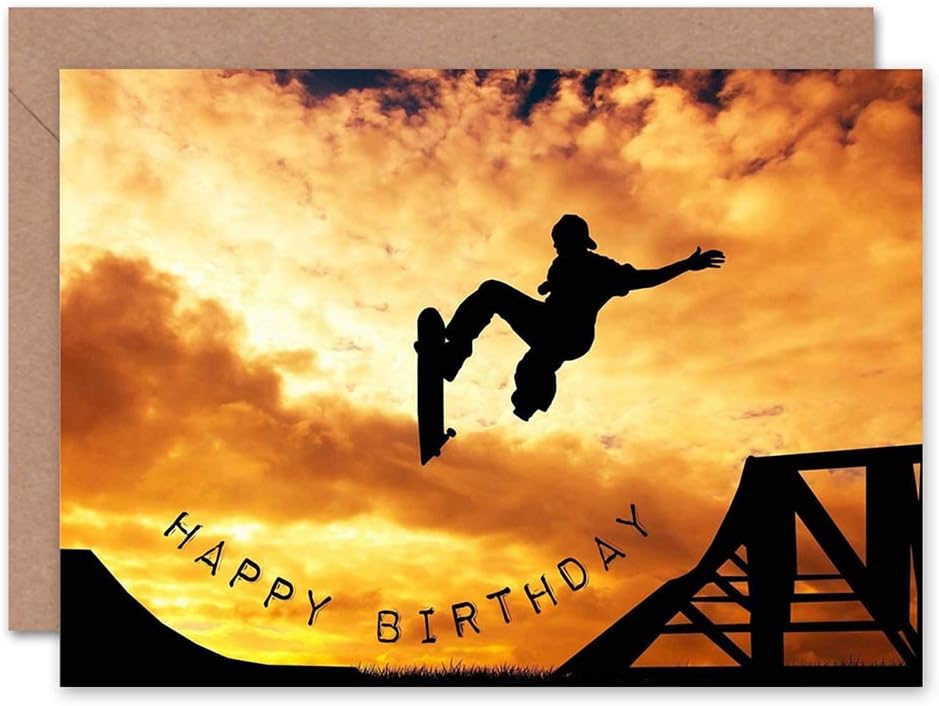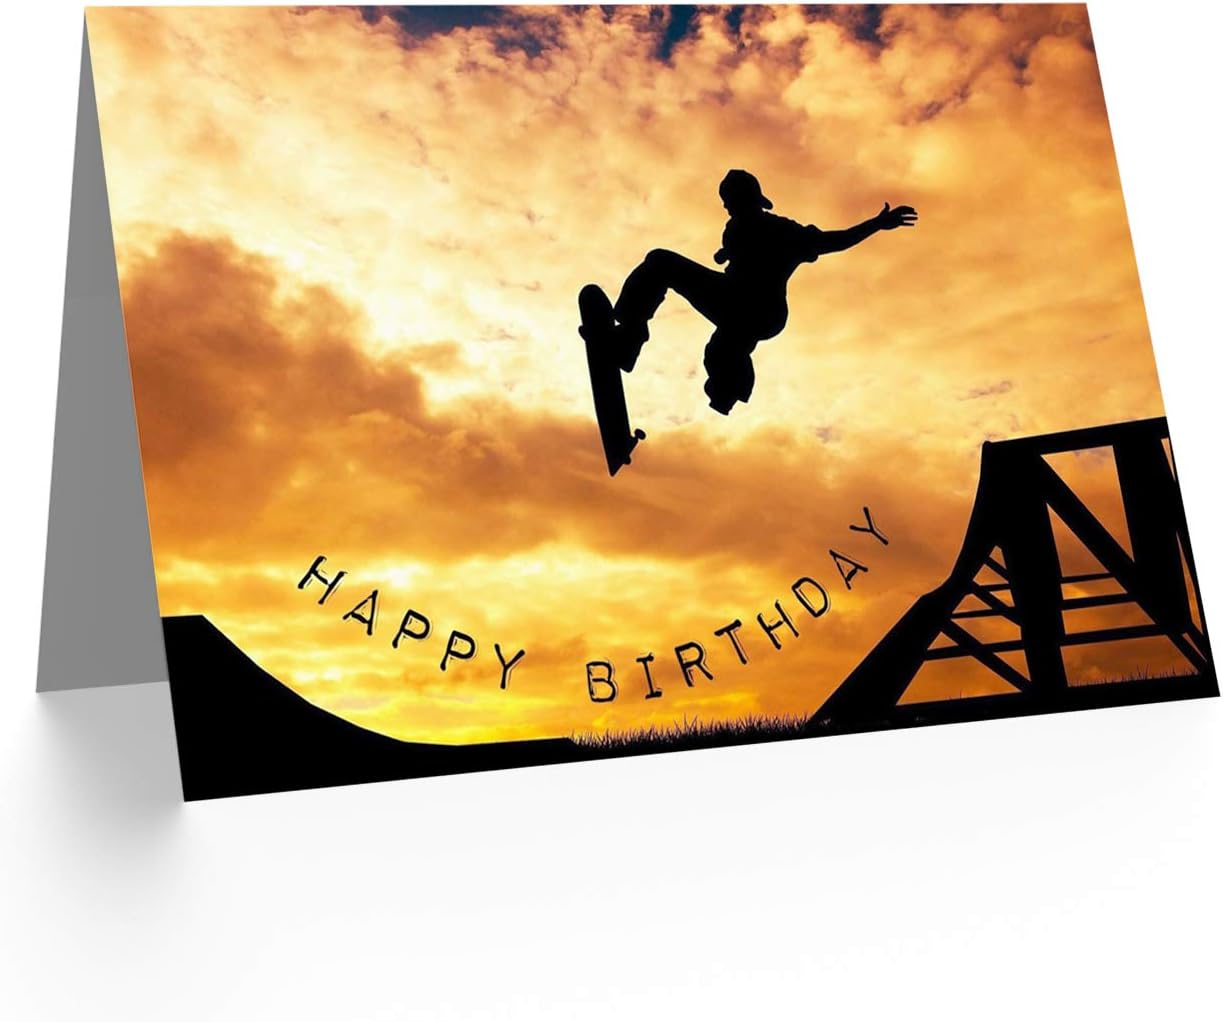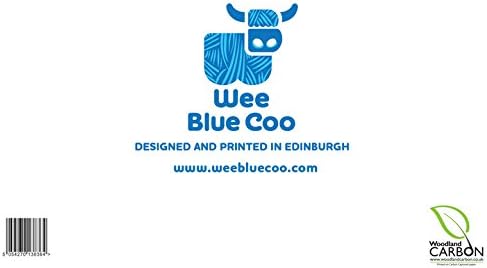
Wee Blue Coo HAPPY BIRTHDAY SKATEBOARD RAMP SUNSET PHOTO BLANK GREETINGS CARD
Category: Amazon Home
All cards are professionally printed onto 280 gsm heavyweight premium card. Each card is supplied with a deluxe brown ribbed manila envelope, individually cellophane-wrapped and printed on sustainably sourced card. The card is left blank inside for your own message. This card measures 4.9 x 6.8 inches (12.5 x 17.5 cm). Choose from cards for all occasions: Birthday, Anniversary, Humour, Valentine’s Day, Christmas, Easter, Sympathy, Thank You, Wedding, Engagement, Kids, Get Well Soon, New Baby and Good Luck. Along with cards for every occasion, We also offer a huge range of art cards and quality framed art prints for your home. All items are dispatched in strong and sturdy packaging to ensure safe delivery. Here at Wee Blue Coo we are confident you will be very satisfied with every aspect of our products and services. CL1093
Features: High-quality greeting card printed on sustainably sourced card. | Dimensions: 4.9 x 6.8 inches (12.5 x 17.5 cm). | High-quality print on 280 gsm heavyweight premium card. | Blank inside for your own personalised message. | Another great gift idea from Wee Blue Coo. Made in Scotland.